HitClips

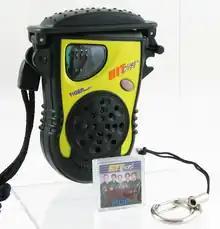
HitClips player with NSYNC cartridge.

HitClips is a digital audio player created by Tiger Electronics that plays low-fidelity mono one-minute clips of usually teen pop hits from exchangeable cartridges. It first launched in August 2000 with 60-second microchip songs featuring Britney Spears, NSYNC, and Sugar Ray. The following year songs by Destiny's Child, Backstreet Boys, Dream, and Pink were additionally released. There is a version for young children called KidClips. Tiger Electronics had licensing agreements for HitClips with popular major record labels including Atlantic Records, Jive Records/Zomba Label Group, and Capitol Records. HitClips was first promoted by McDonald's, Radio Disney, and Lunchables. By June 2002, HitClips players and music disks combined had sold more than 20 million units.